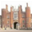
Label: castle